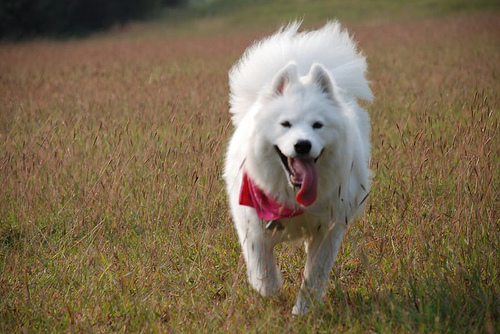
Breed: samoyed